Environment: real
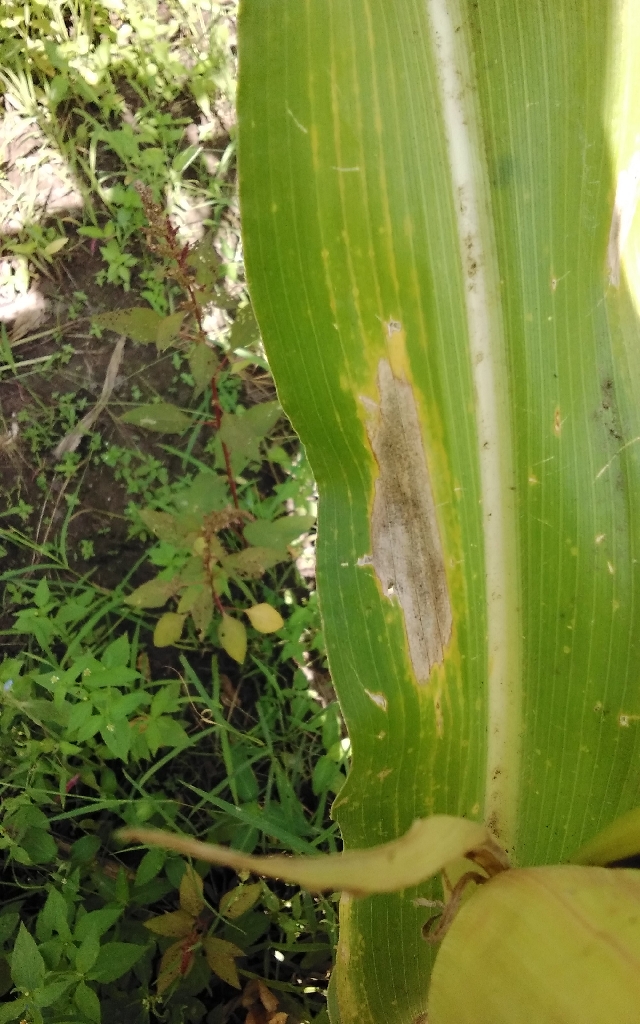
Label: northern_corn_leaf_blight